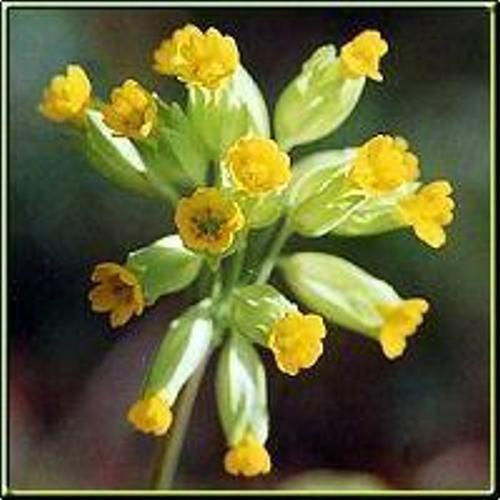
Flower: Cowslip